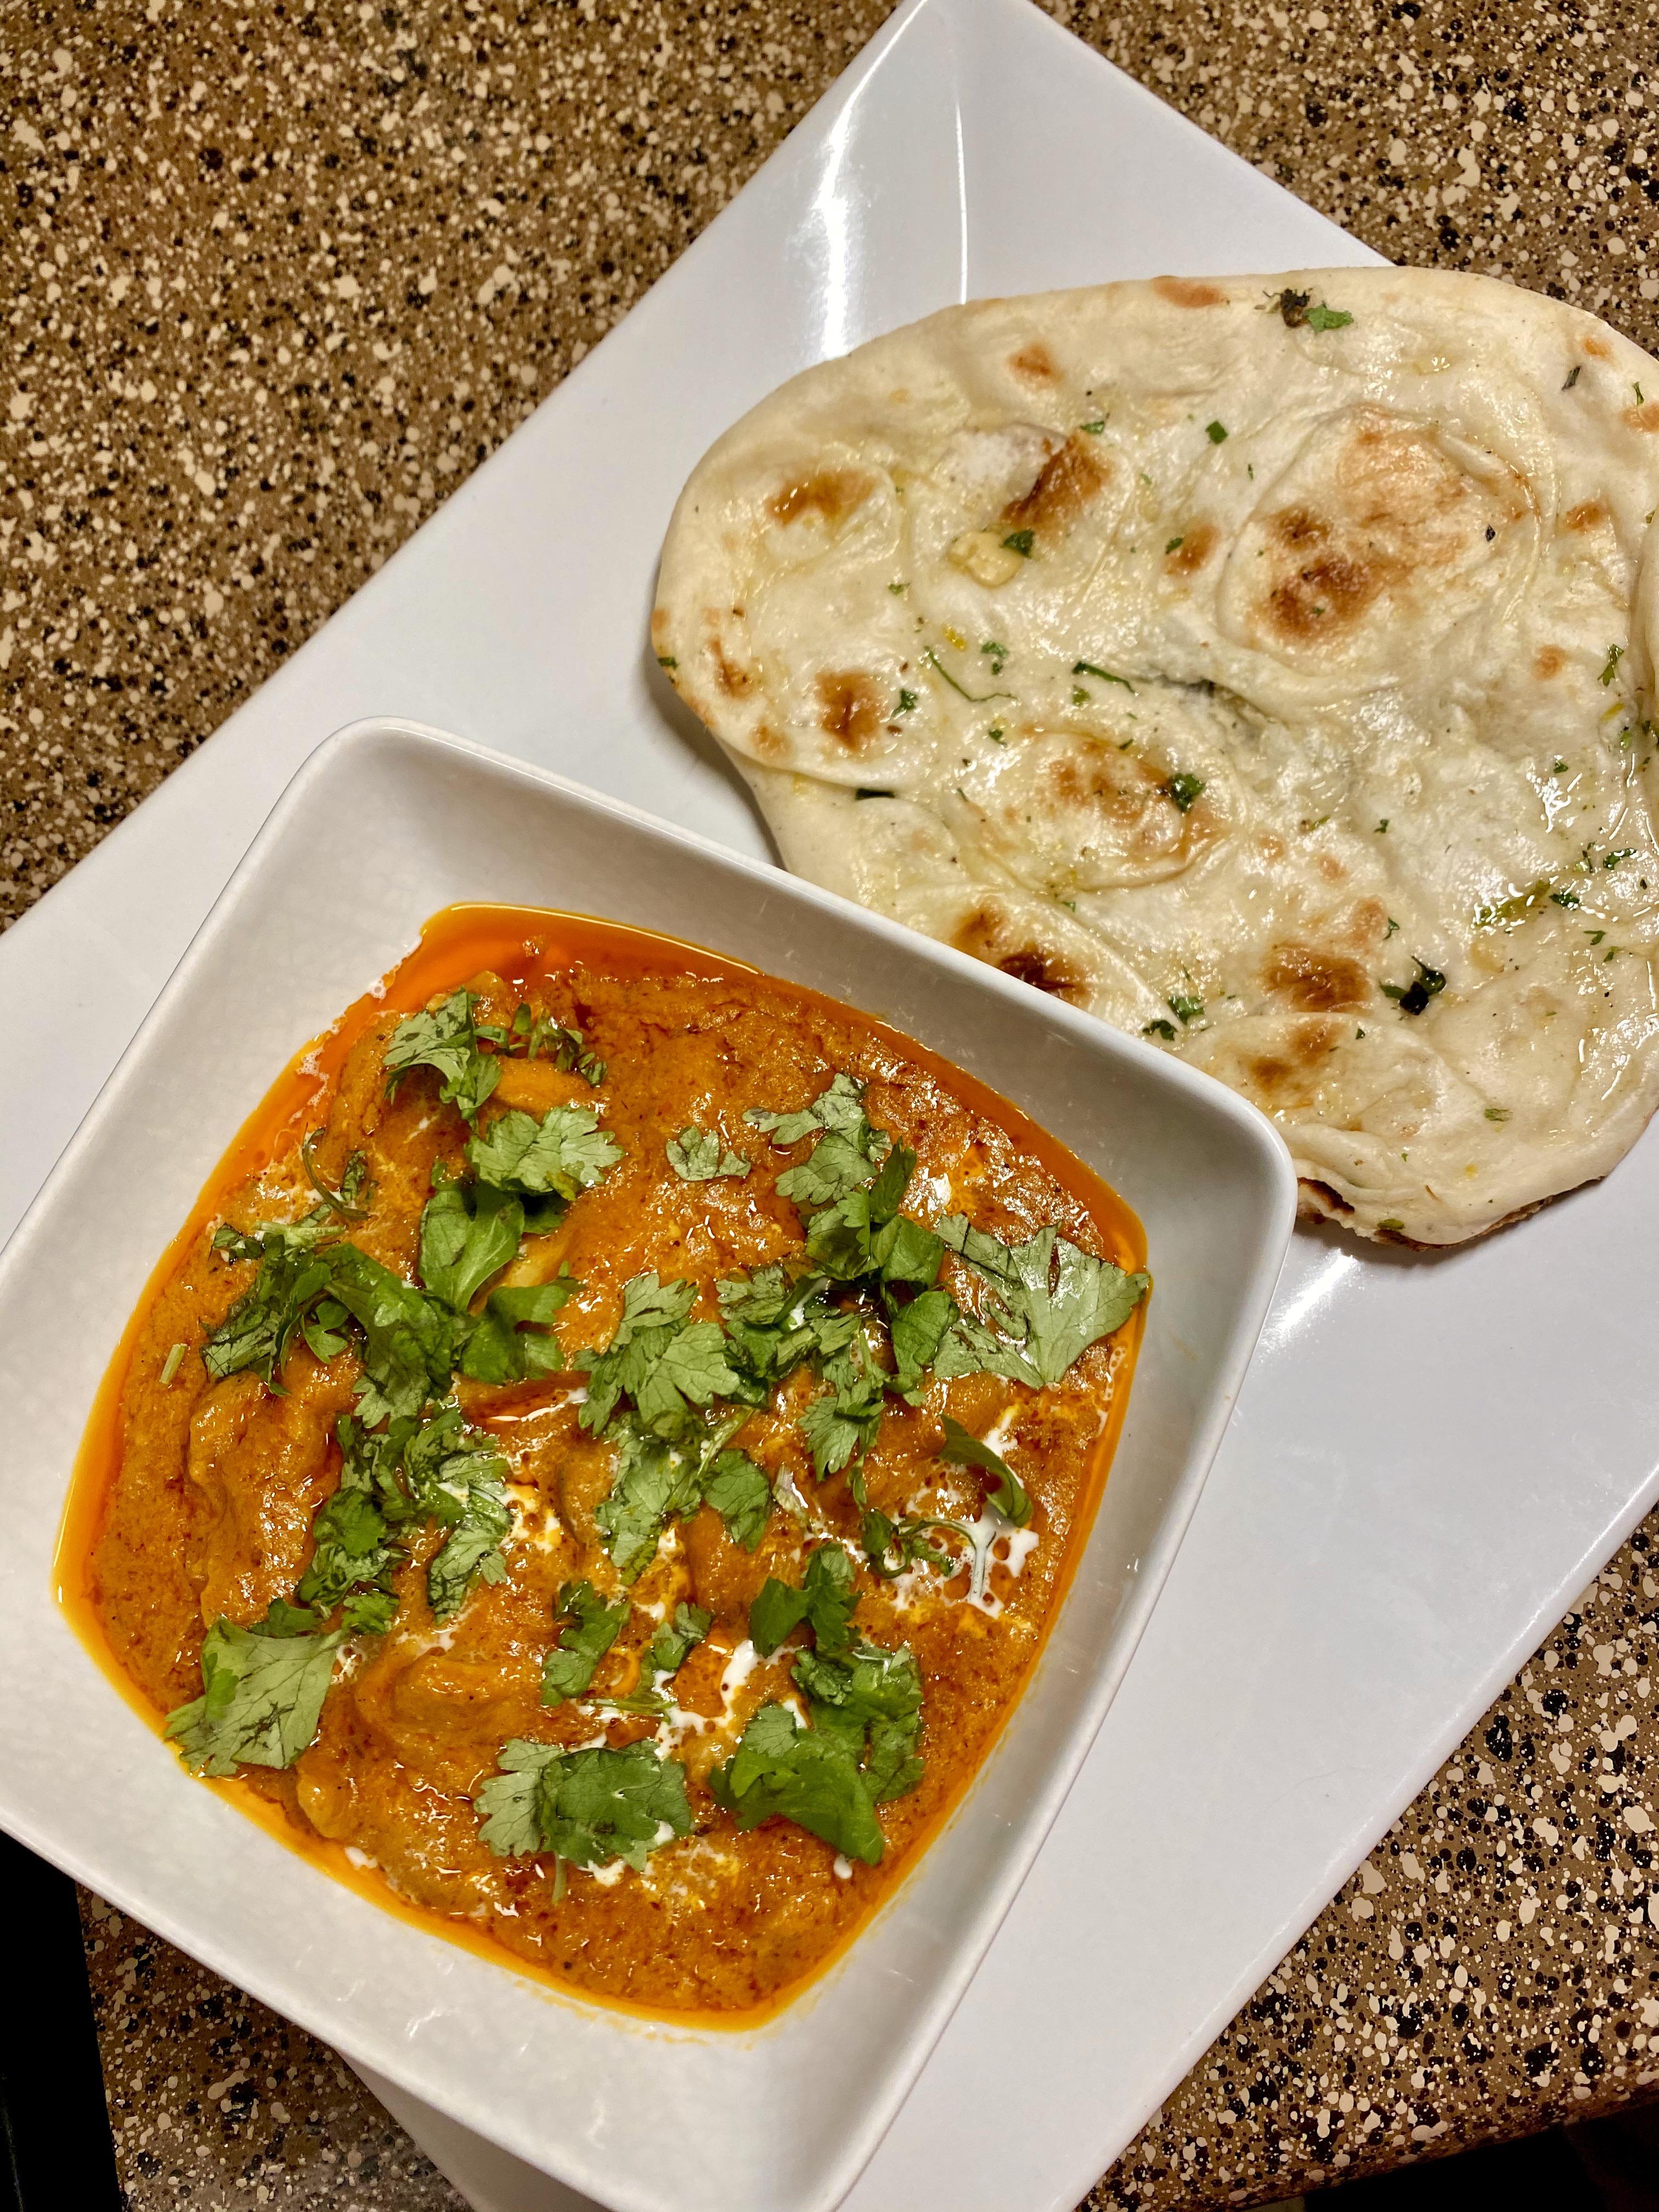
Dish: butter_naan